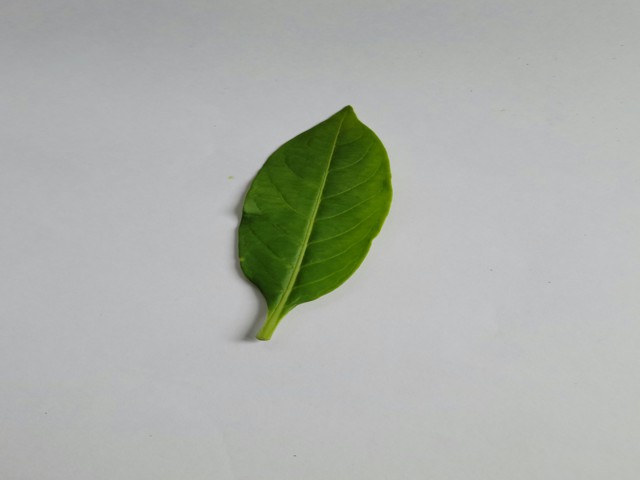
Plant: sarpagandha